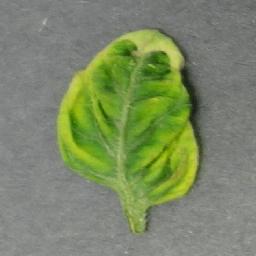
Label: Tomato___Tomato_Yellow_Leaf_Curl_Virus